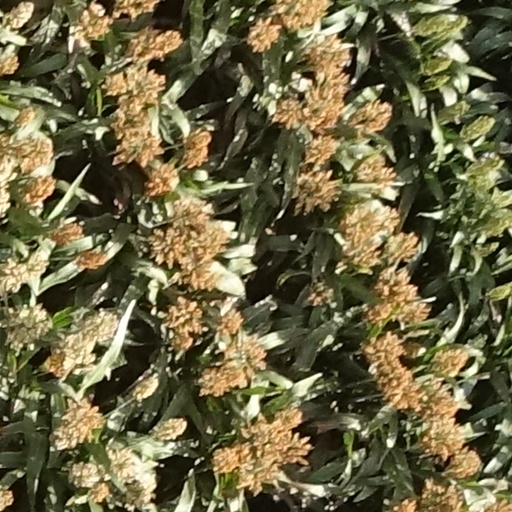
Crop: sorghum